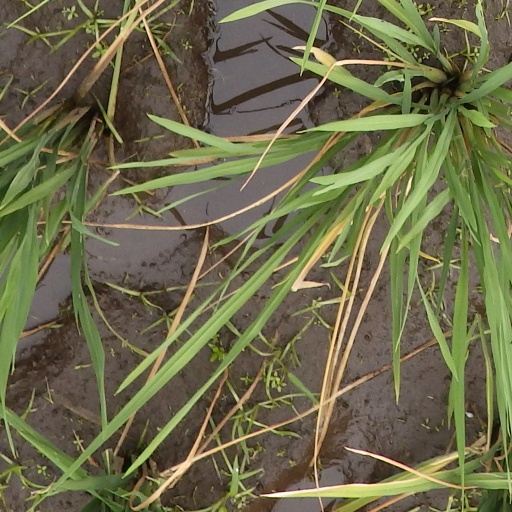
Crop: rice